Victoria Principal

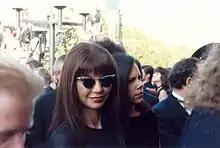
Principal at the 1993 Emmy Awards

After Principal left the "Dallas" TV series in 1987, she began her own production company, Victoria Principal Productions, producing mostly television films. Principal went on to star in various television films, some of which she produced through her production company, before stepping away to focus on her health and wellness projects. She has produced and starred in a half dozen major television productions, including "Naked Lie" (1989), "Blind Witness" (1989), and "Sparks: The Price of Passion" (1990).